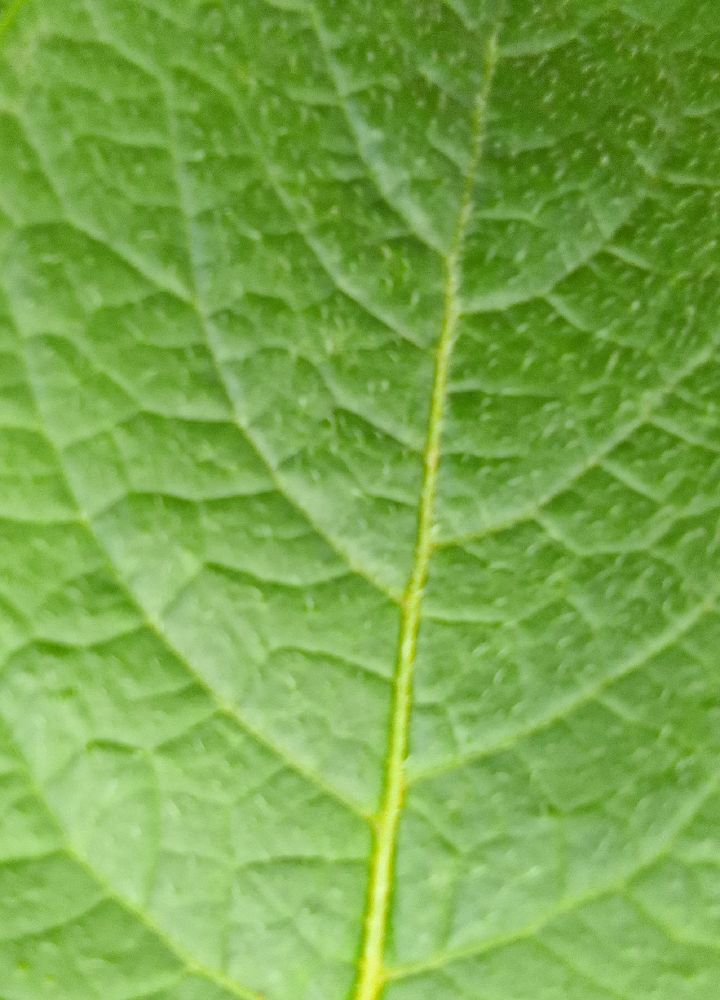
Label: Healthy